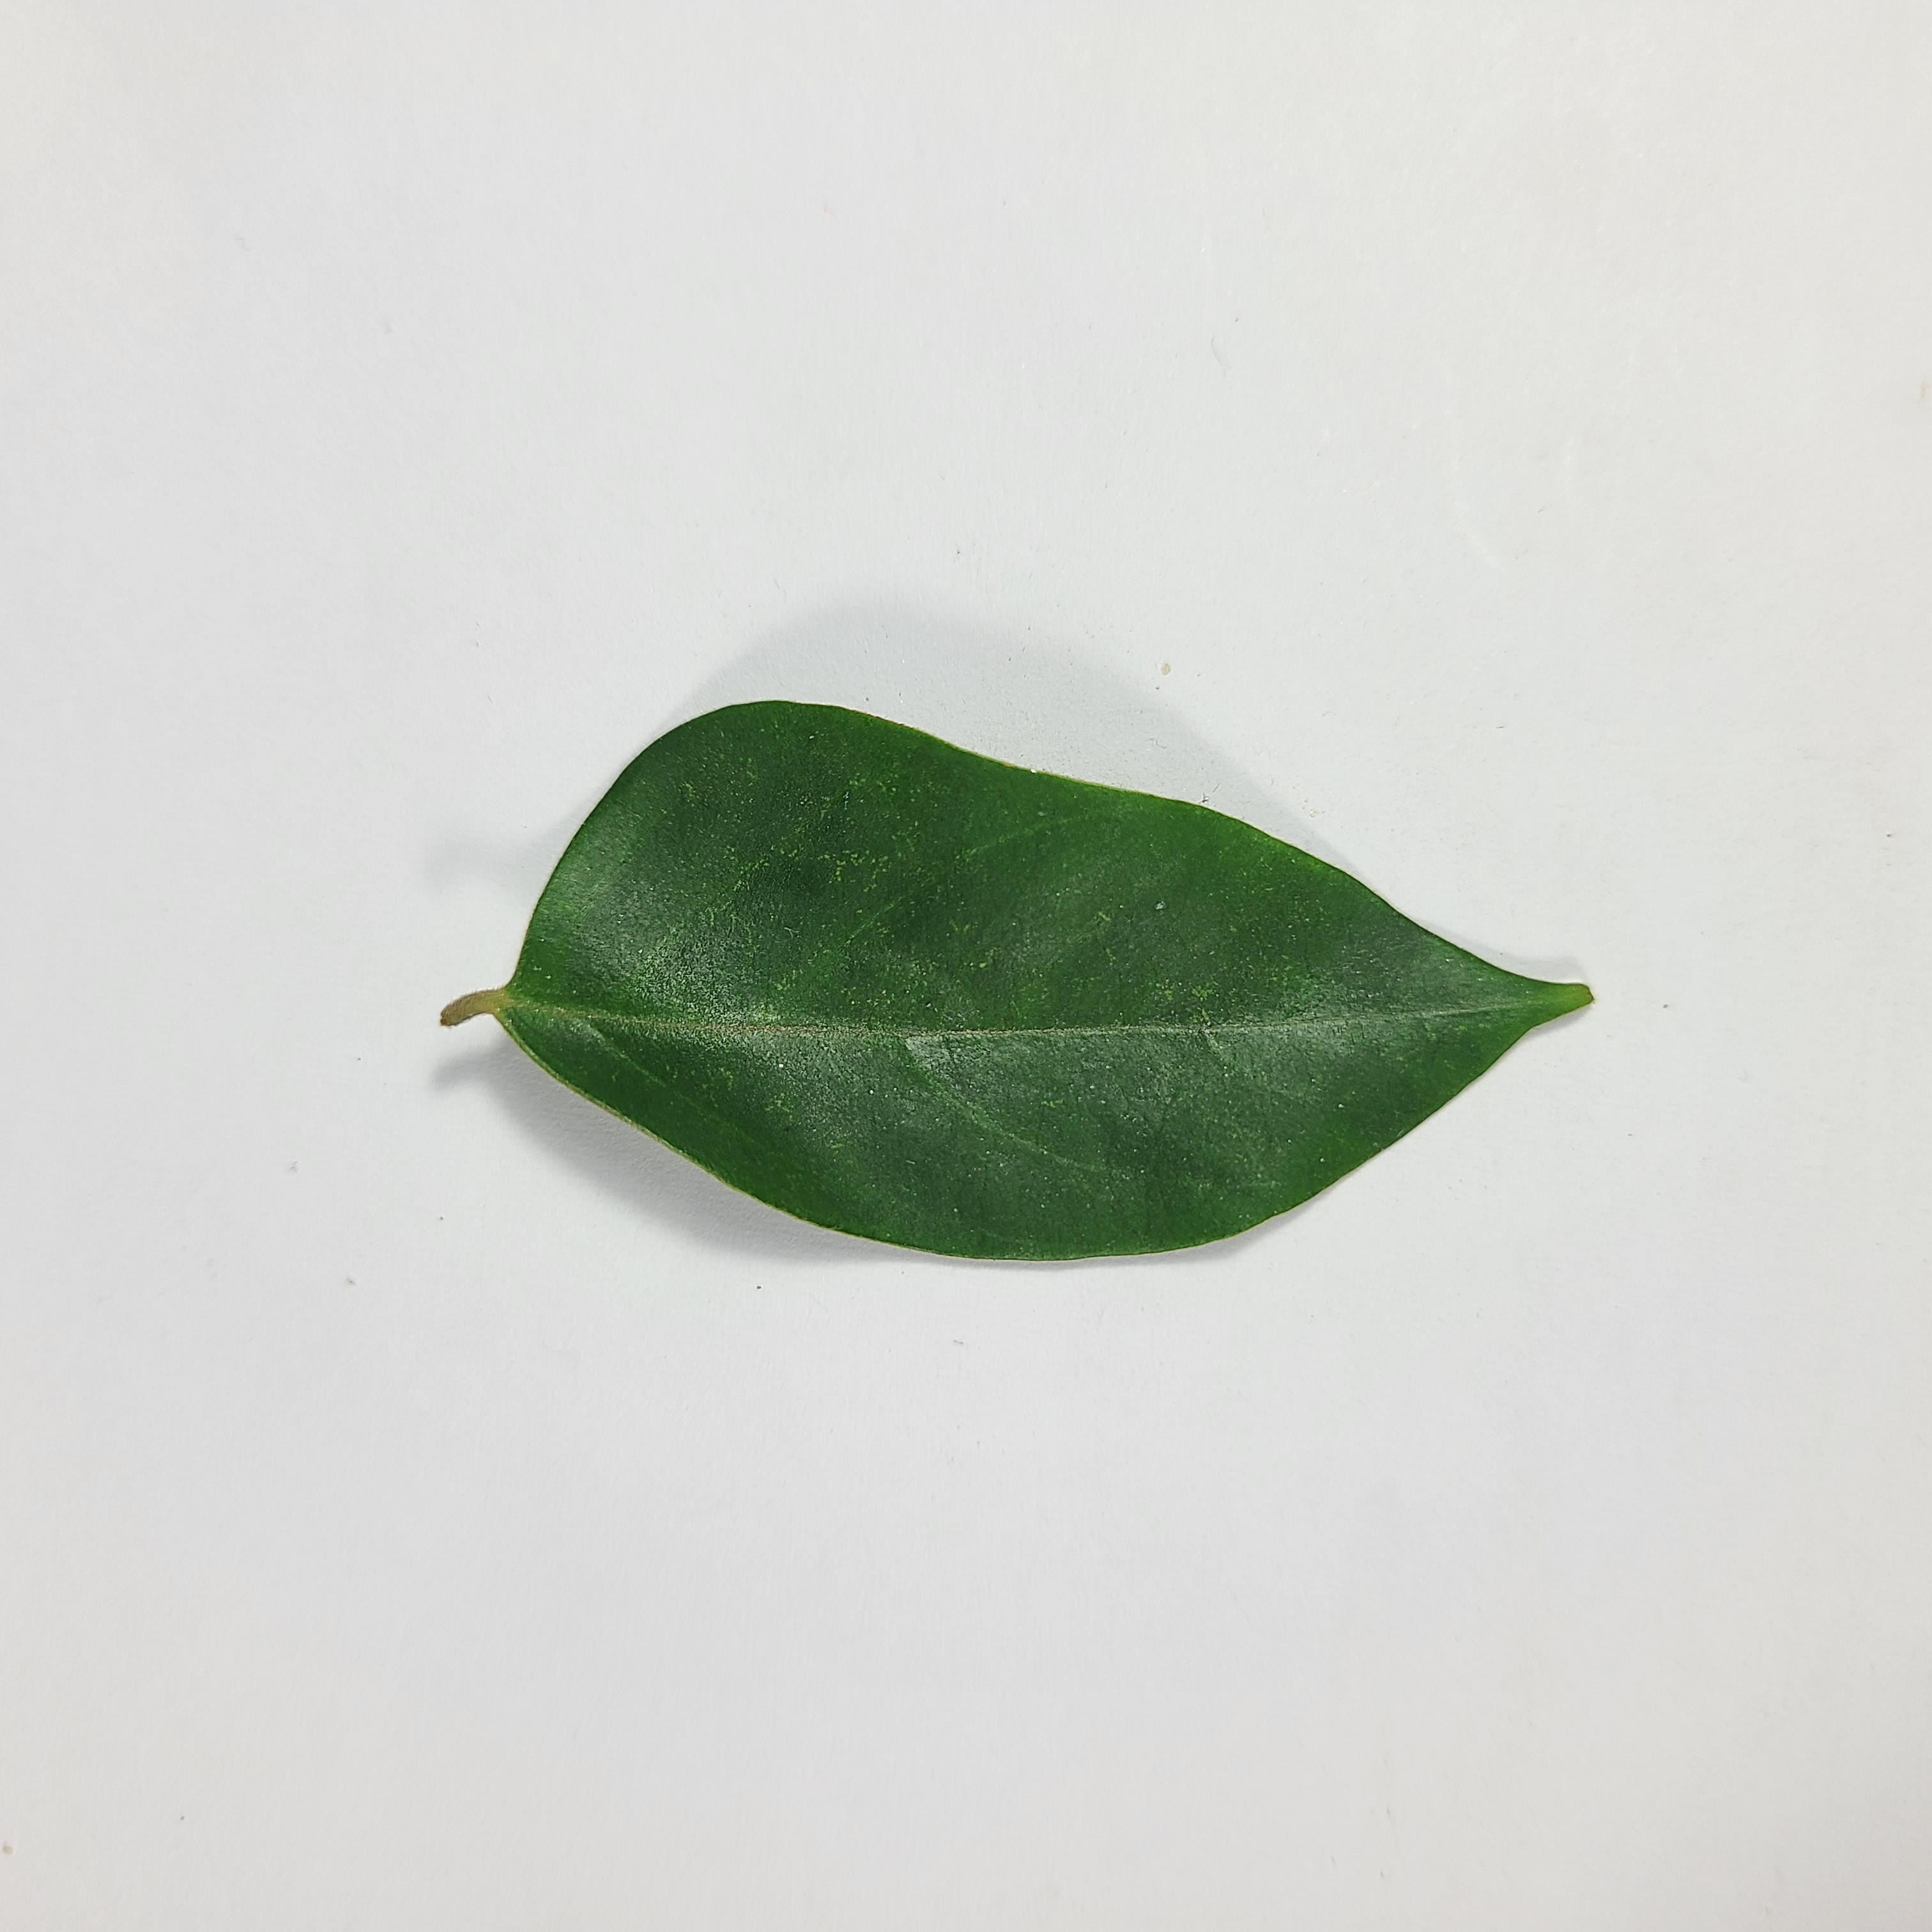
Label: Healthy Leaves